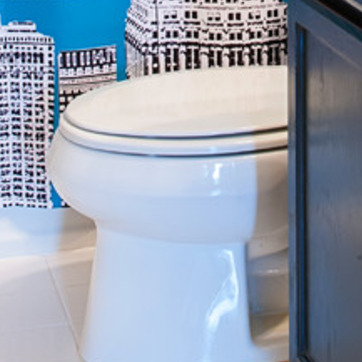
Material: ceramic